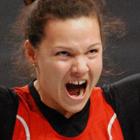
Age: 25